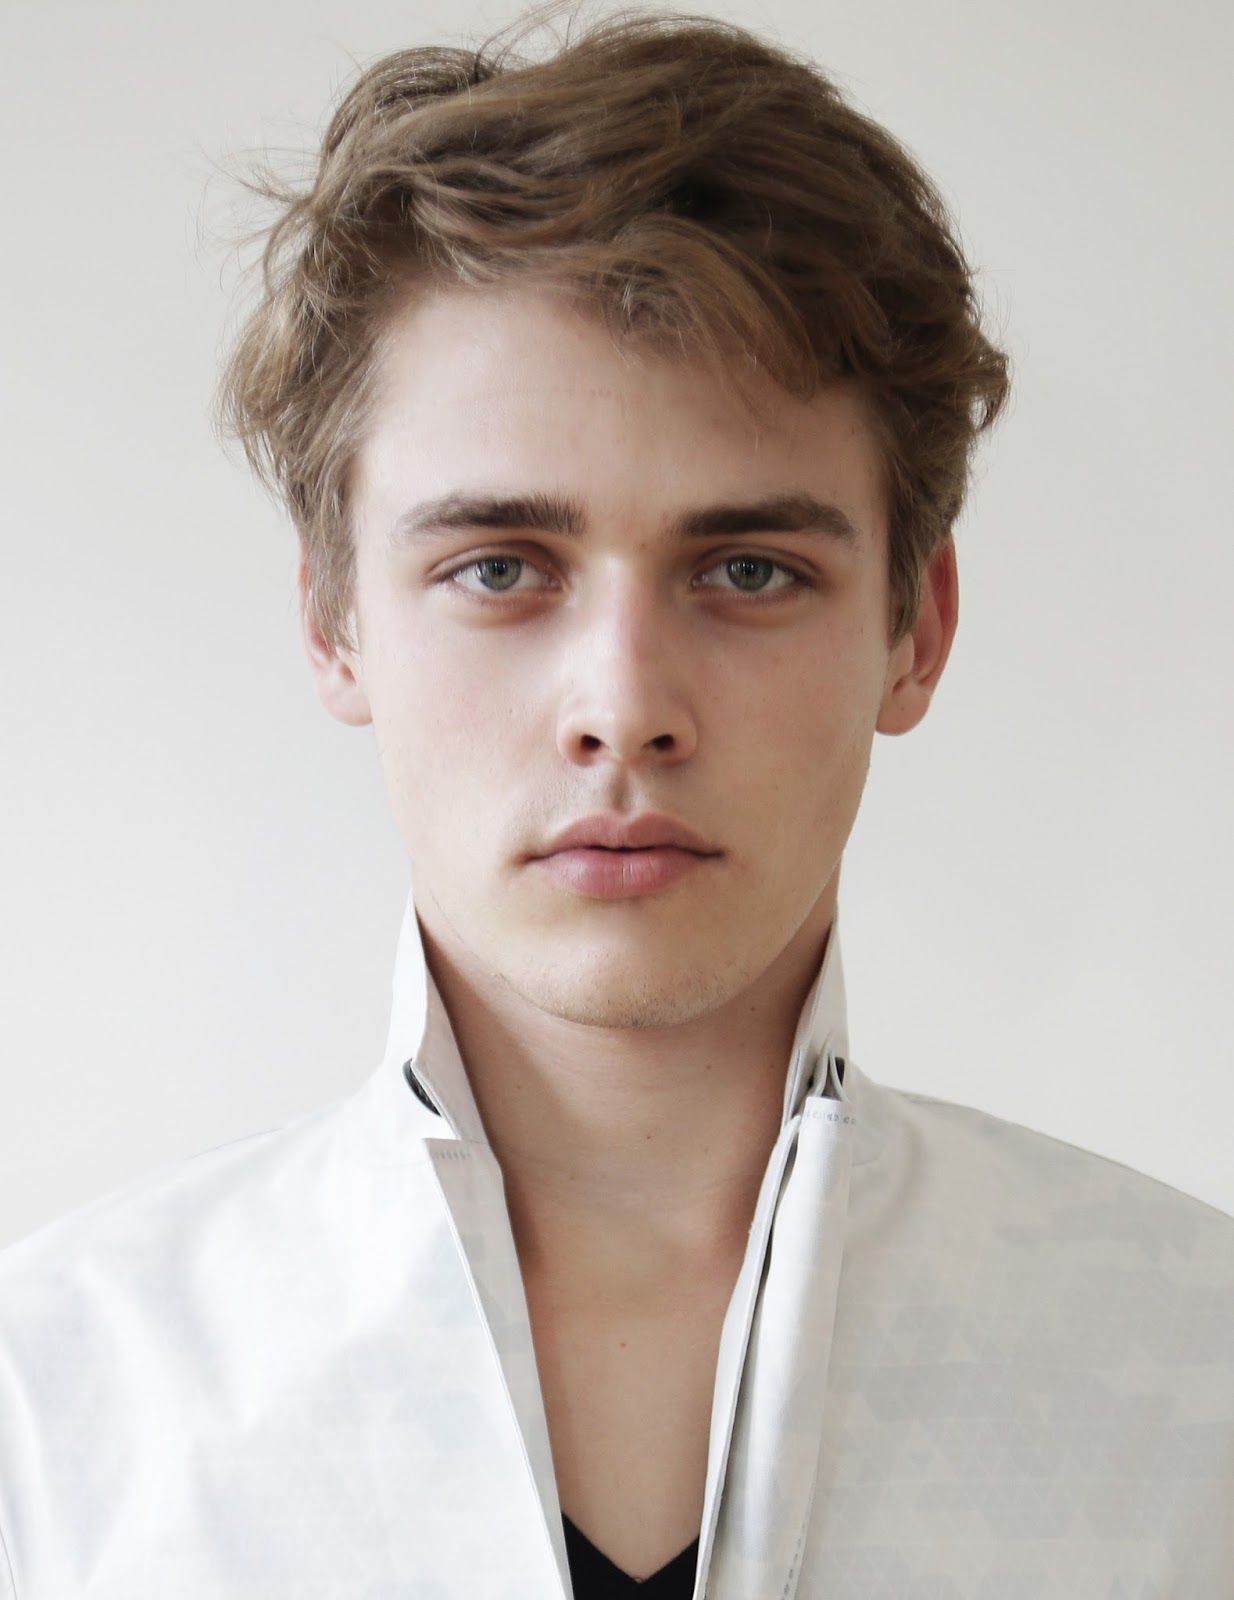
Gender: men